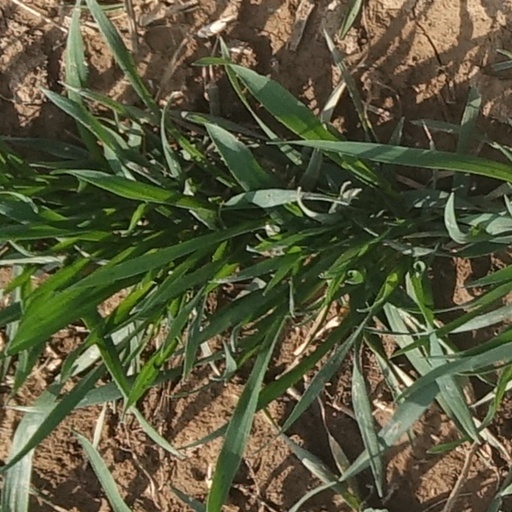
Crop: wheat